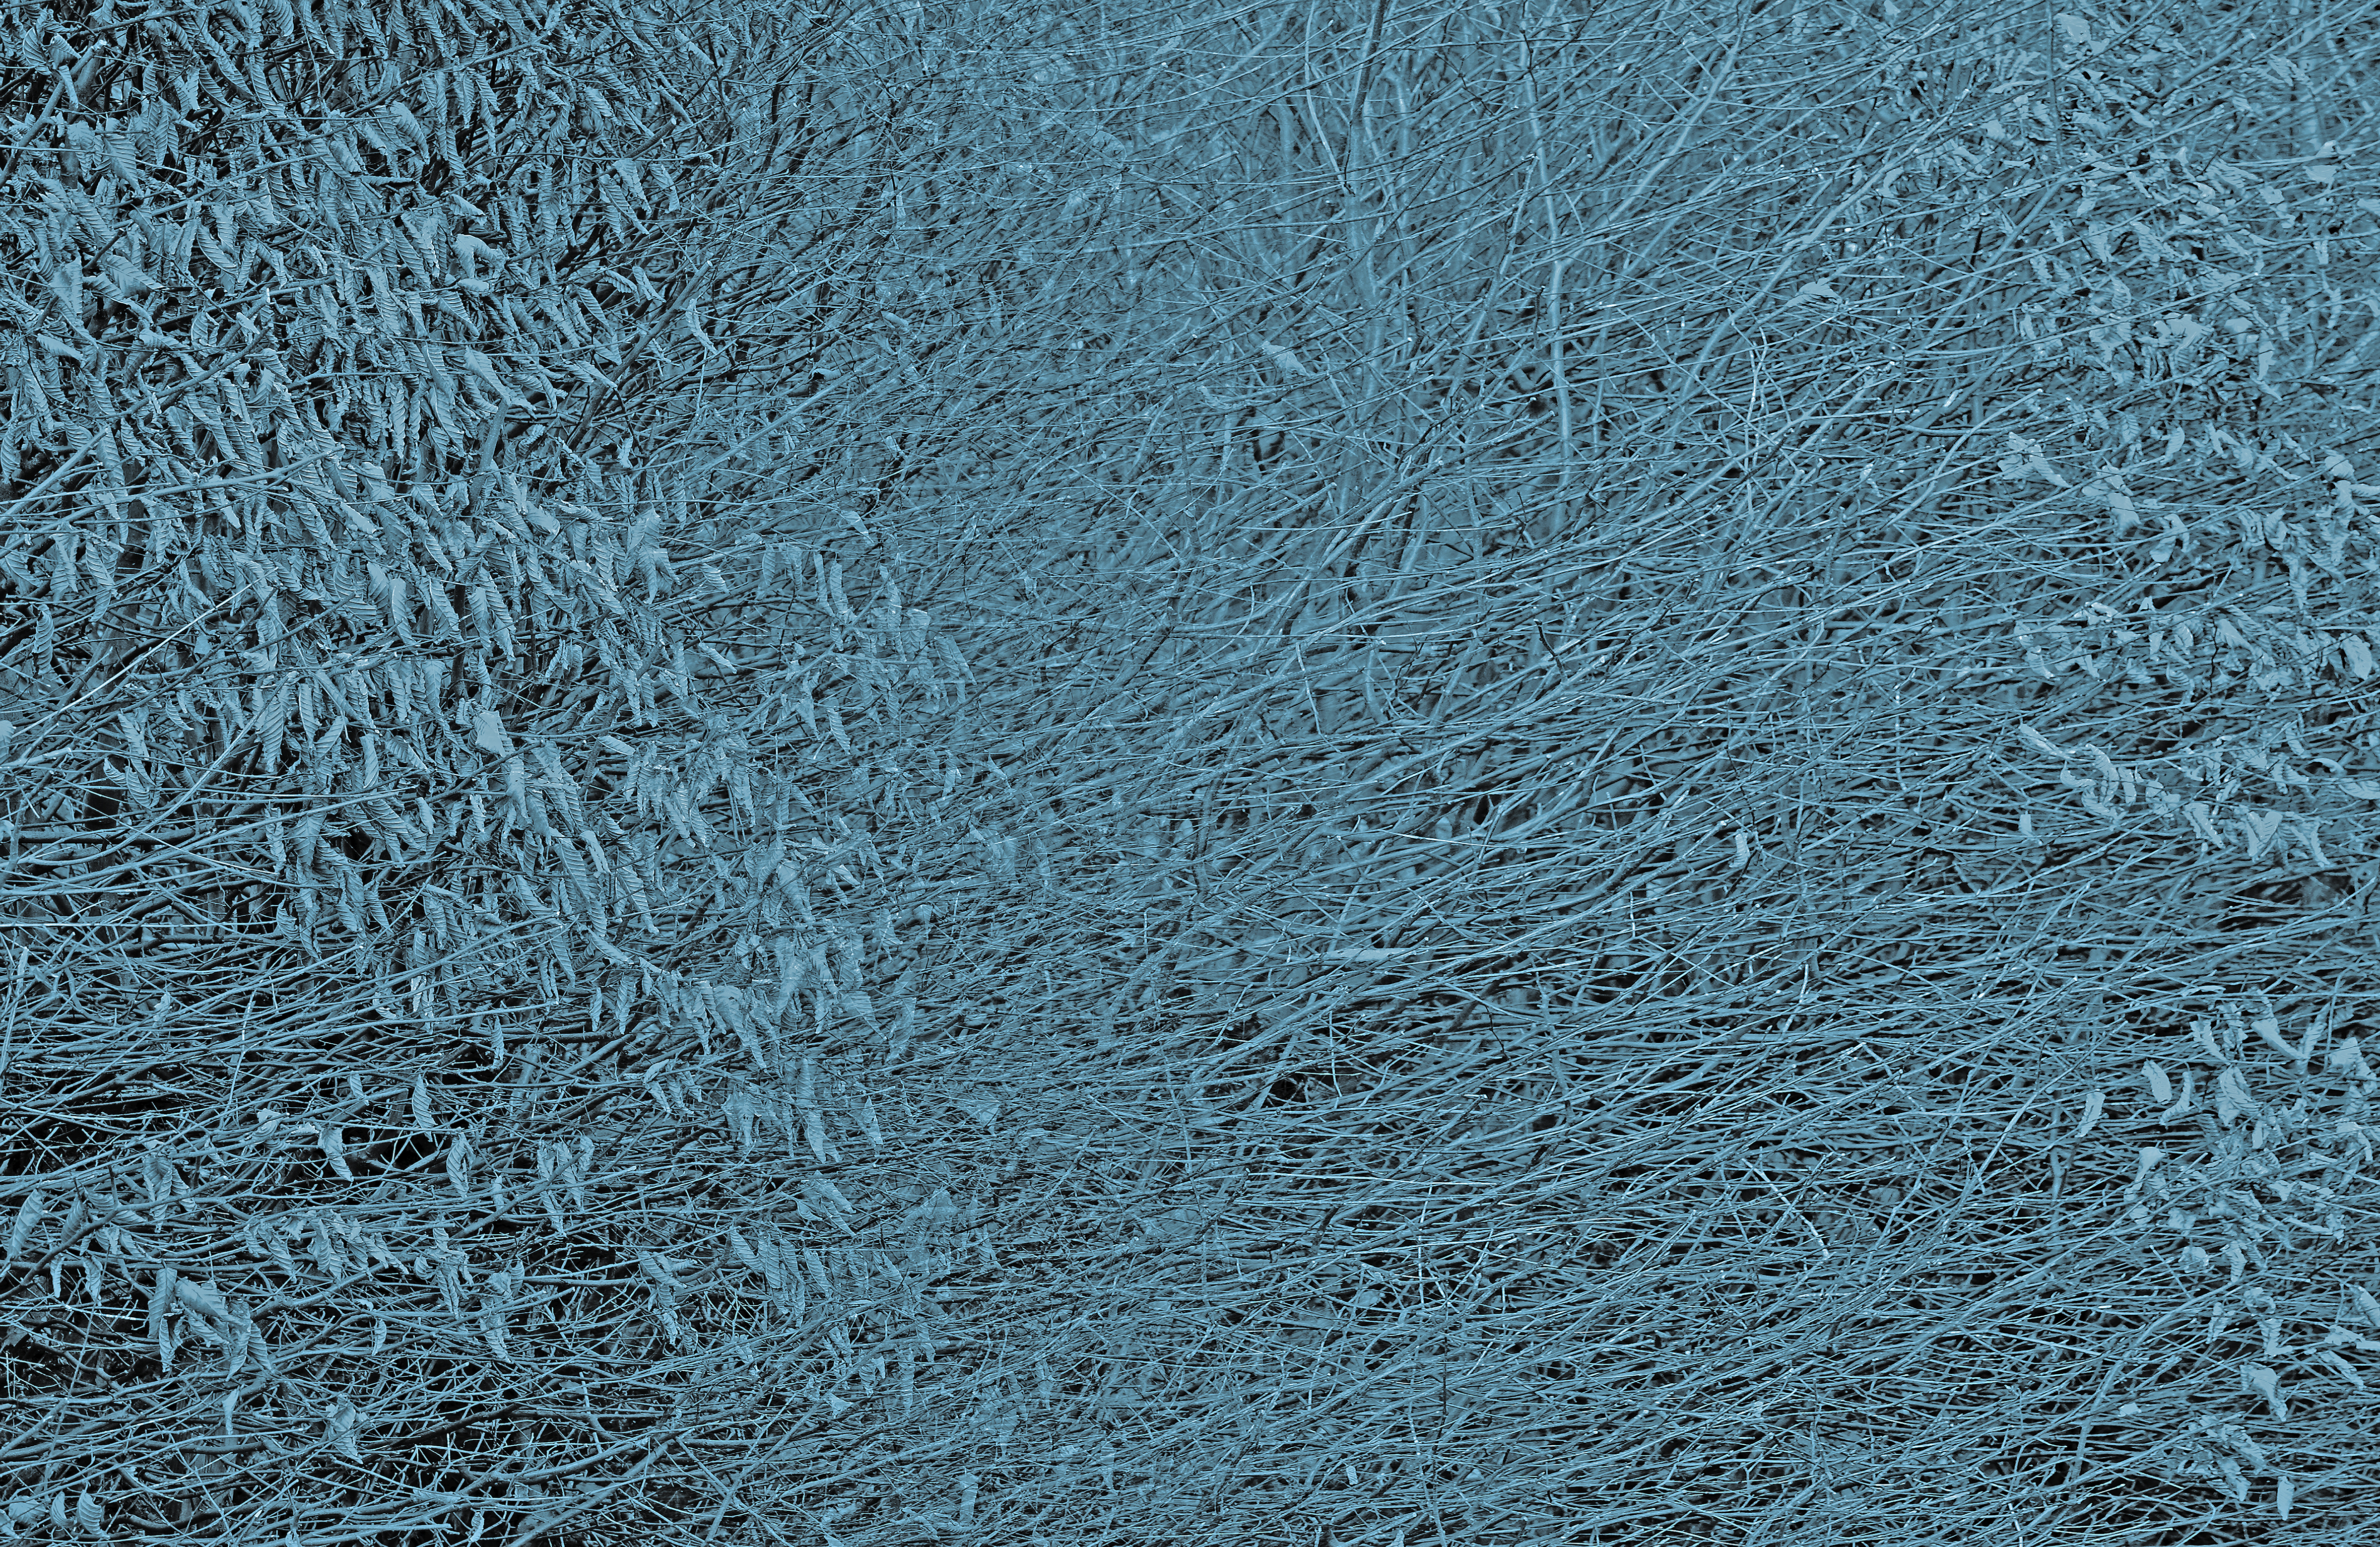
nature, forest landscape, flora, vertebrate, electric blue, pattern, grass, event